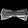
Label: Bag